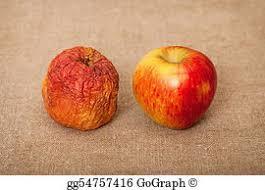
Label: apples